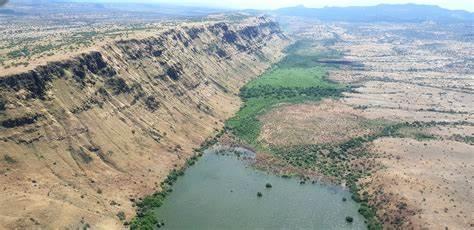
Mandhari tulivu yenye uoto wa asili, mandhari hii imepambwa na majani machache ya kijani na maji yaliyotuama sambamba  na miinuko mbalimbali ya jangwa, mahali hapa kunaonekana kuwa na ukame kwani hamna miti mikubwa wala majani mengi ya kijani.